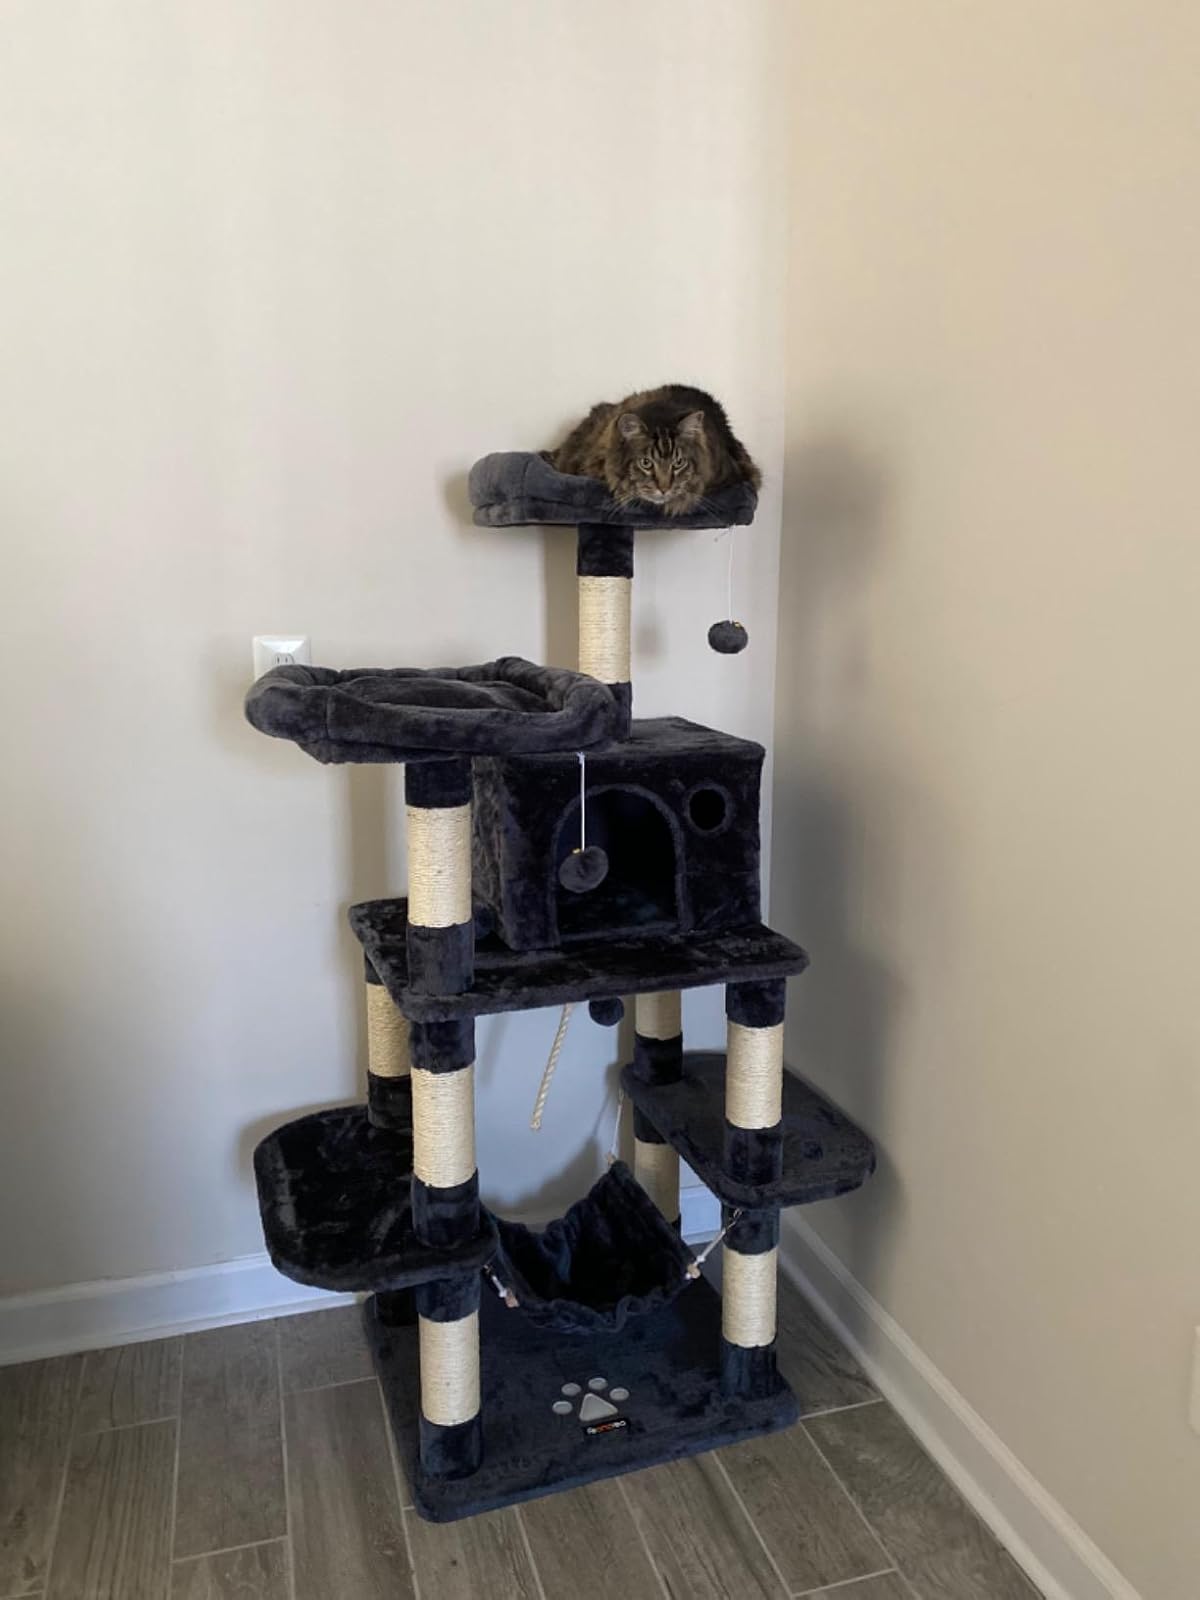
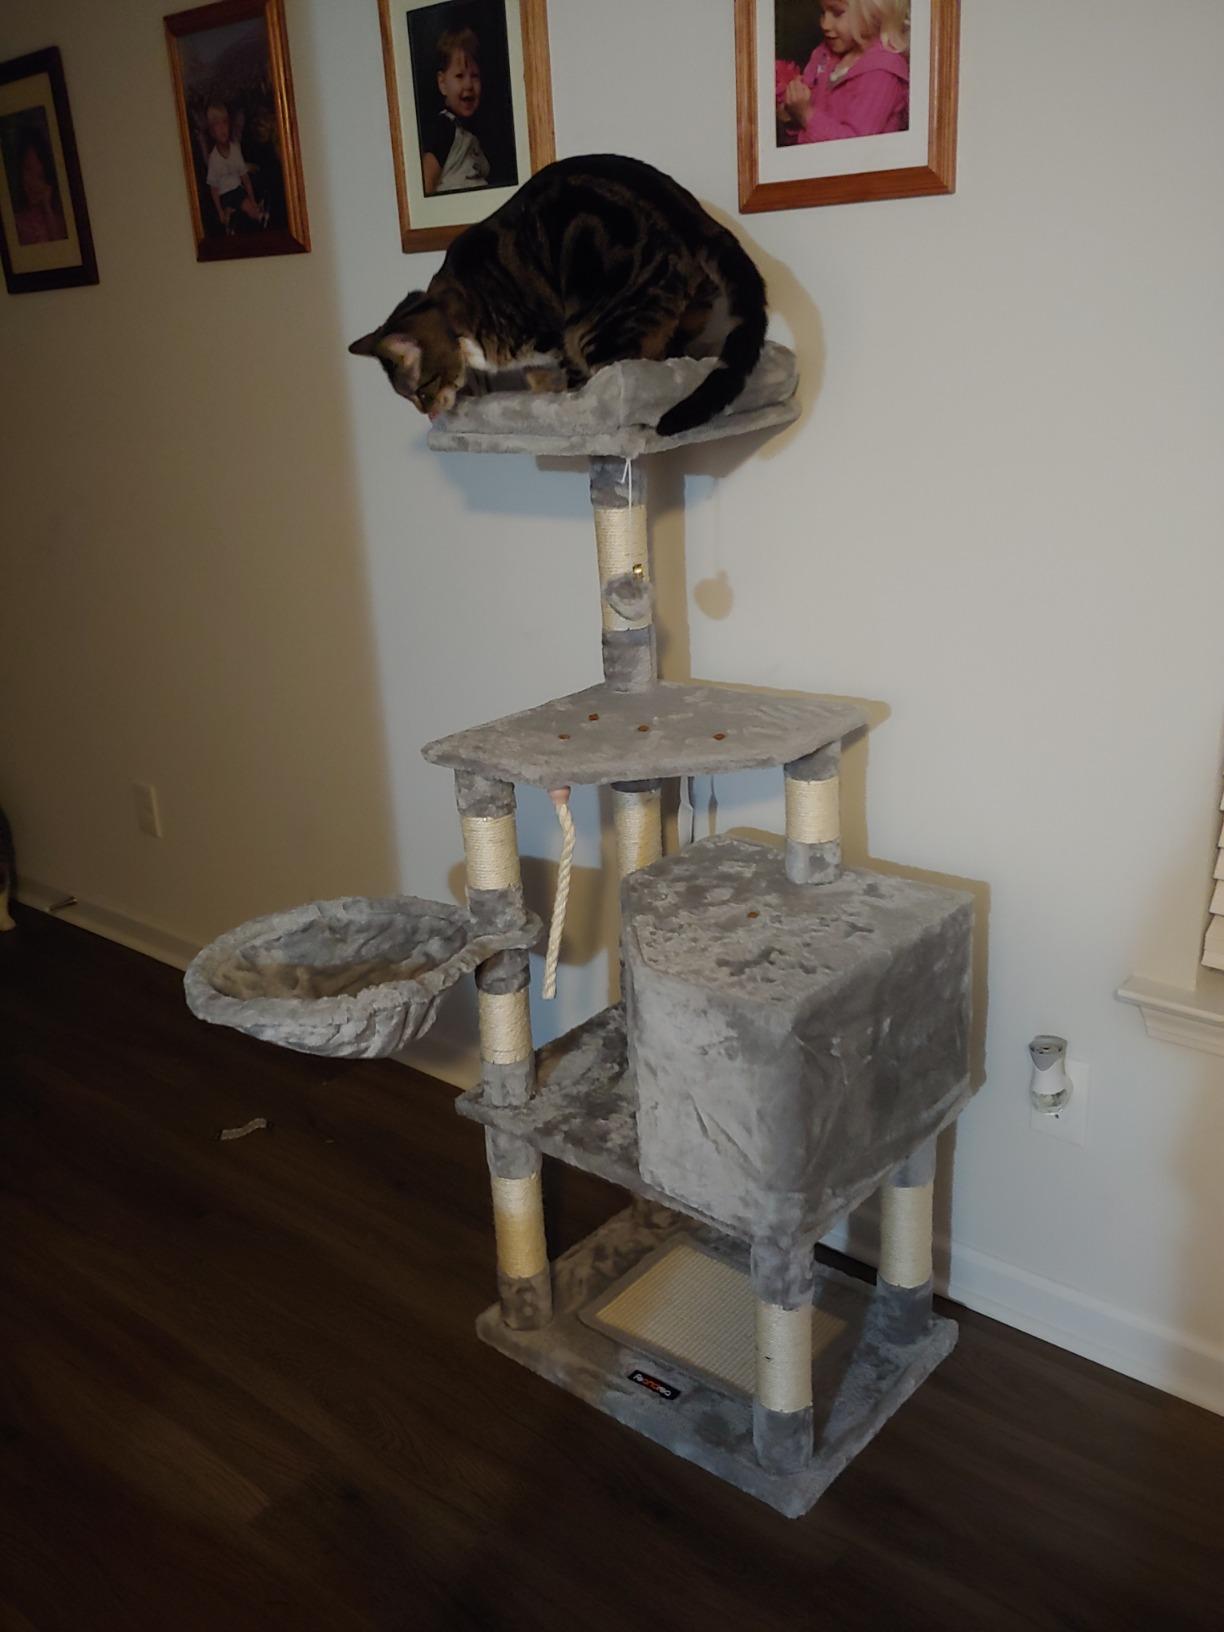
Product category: items_cat tree
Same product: no